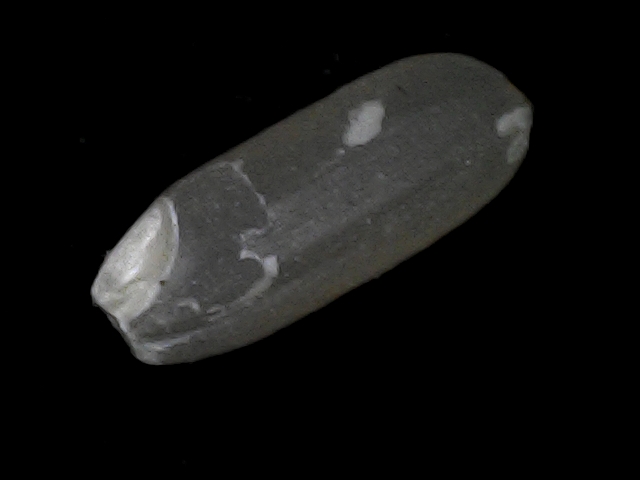
Rice variety: BD95